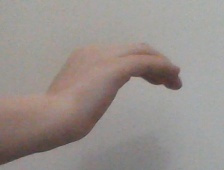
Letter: haa